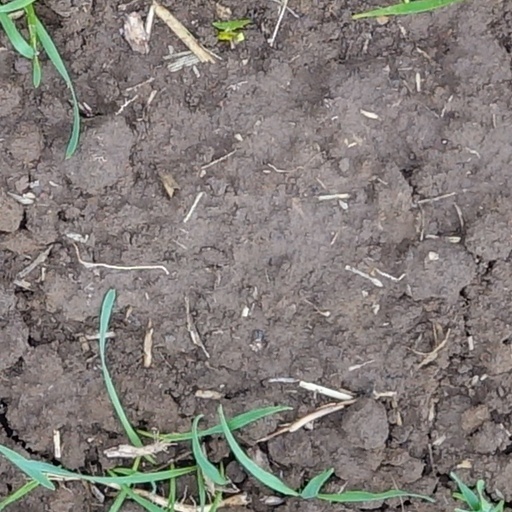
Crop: wheat